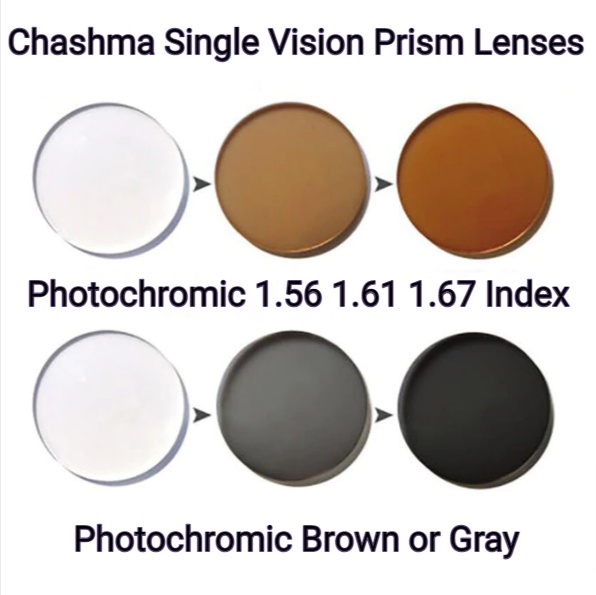
Chashma Single Vision Photochromic Prism Lenses
Specifications : 1.56, 1.61, 1.67 Index Resin Single Vision Photochromic Prism Lenses Colors : Photochromic Brown Photochromic Gray Coating: ﻿HMC, Anti Reflective, UV400. The price is for 1 pair (2 lenses) For accurate ordering of lenses please contact us via info@fuzweb.com.
Brand: Chashma Lenses
Category: Health & Beauty > Personal Care > Vision Care > Eyeglass Lenses